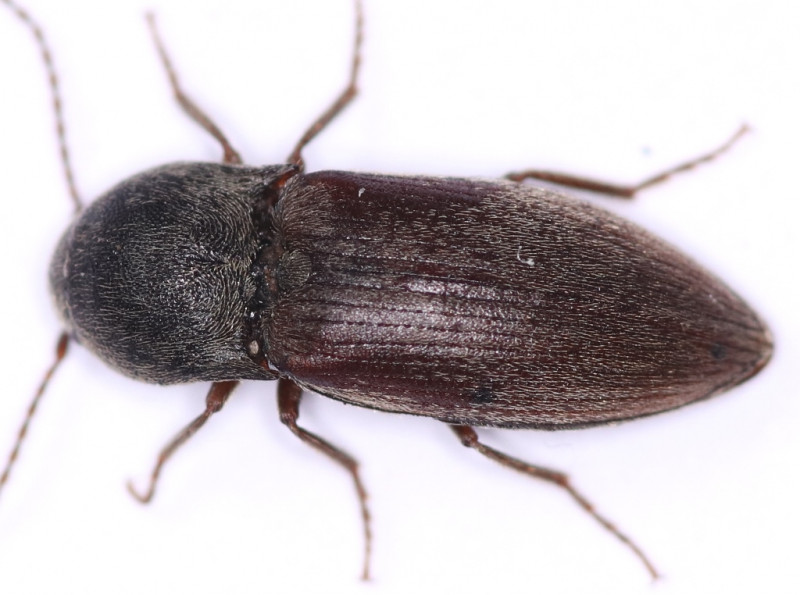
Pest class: clickbeetles_wireworms